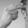
ASL letter: H